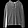
Label: Pullover